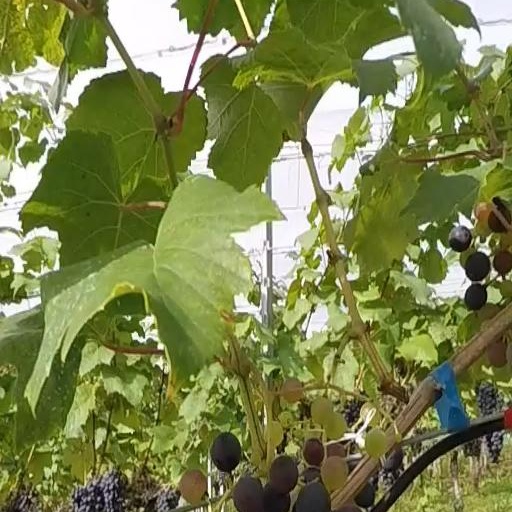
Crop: grape